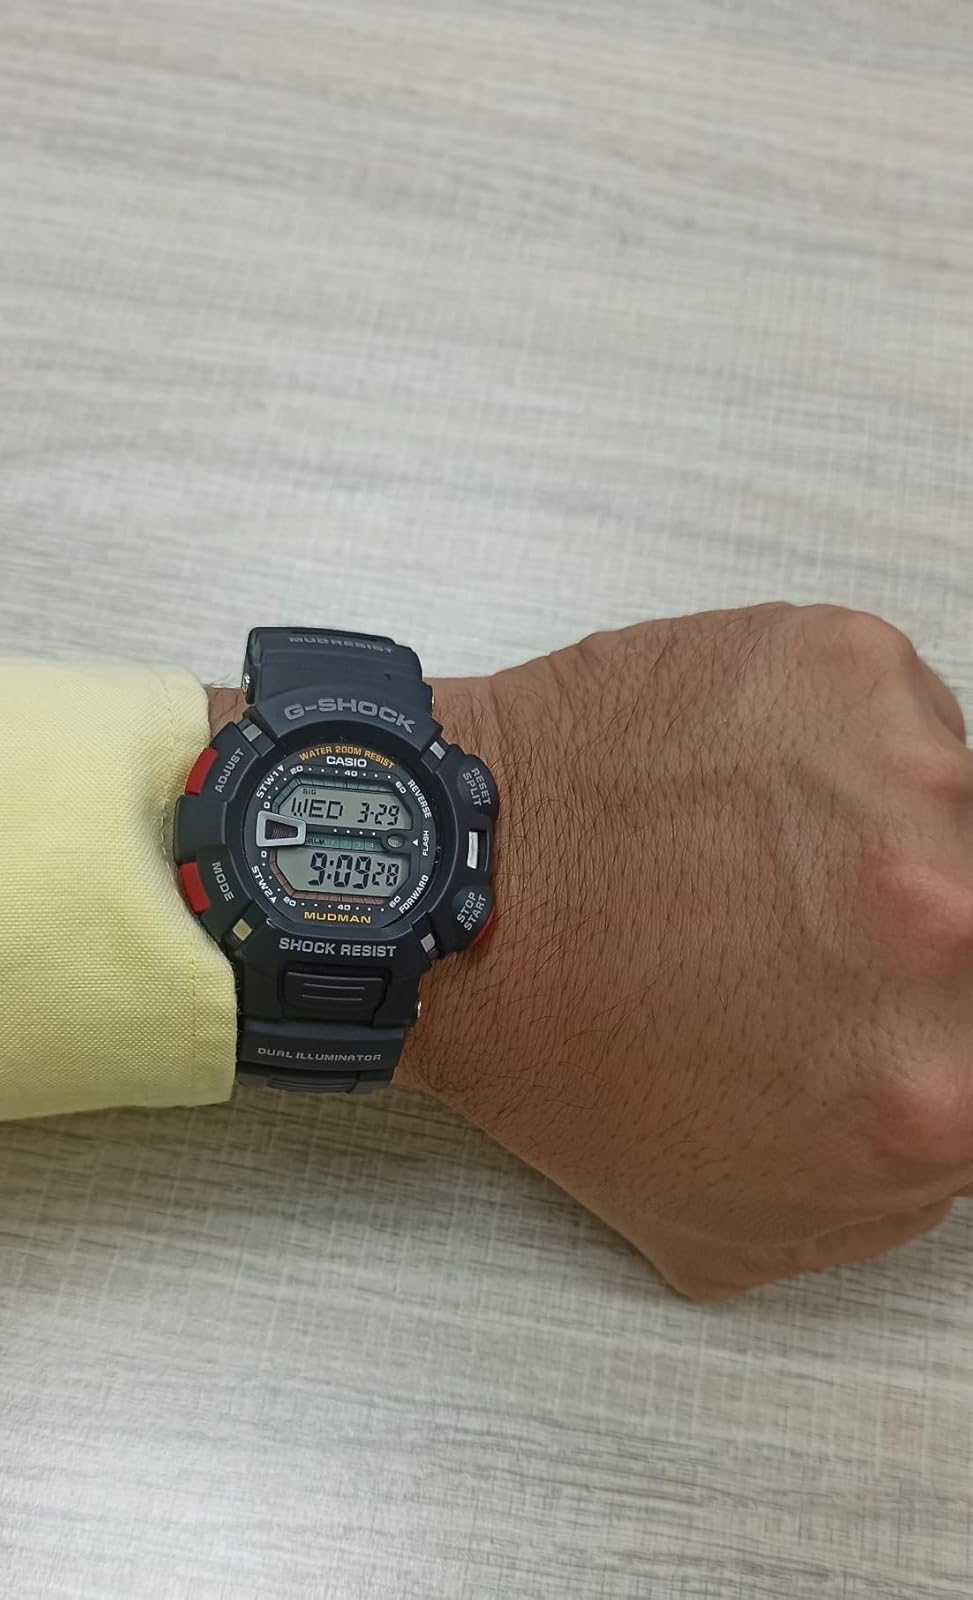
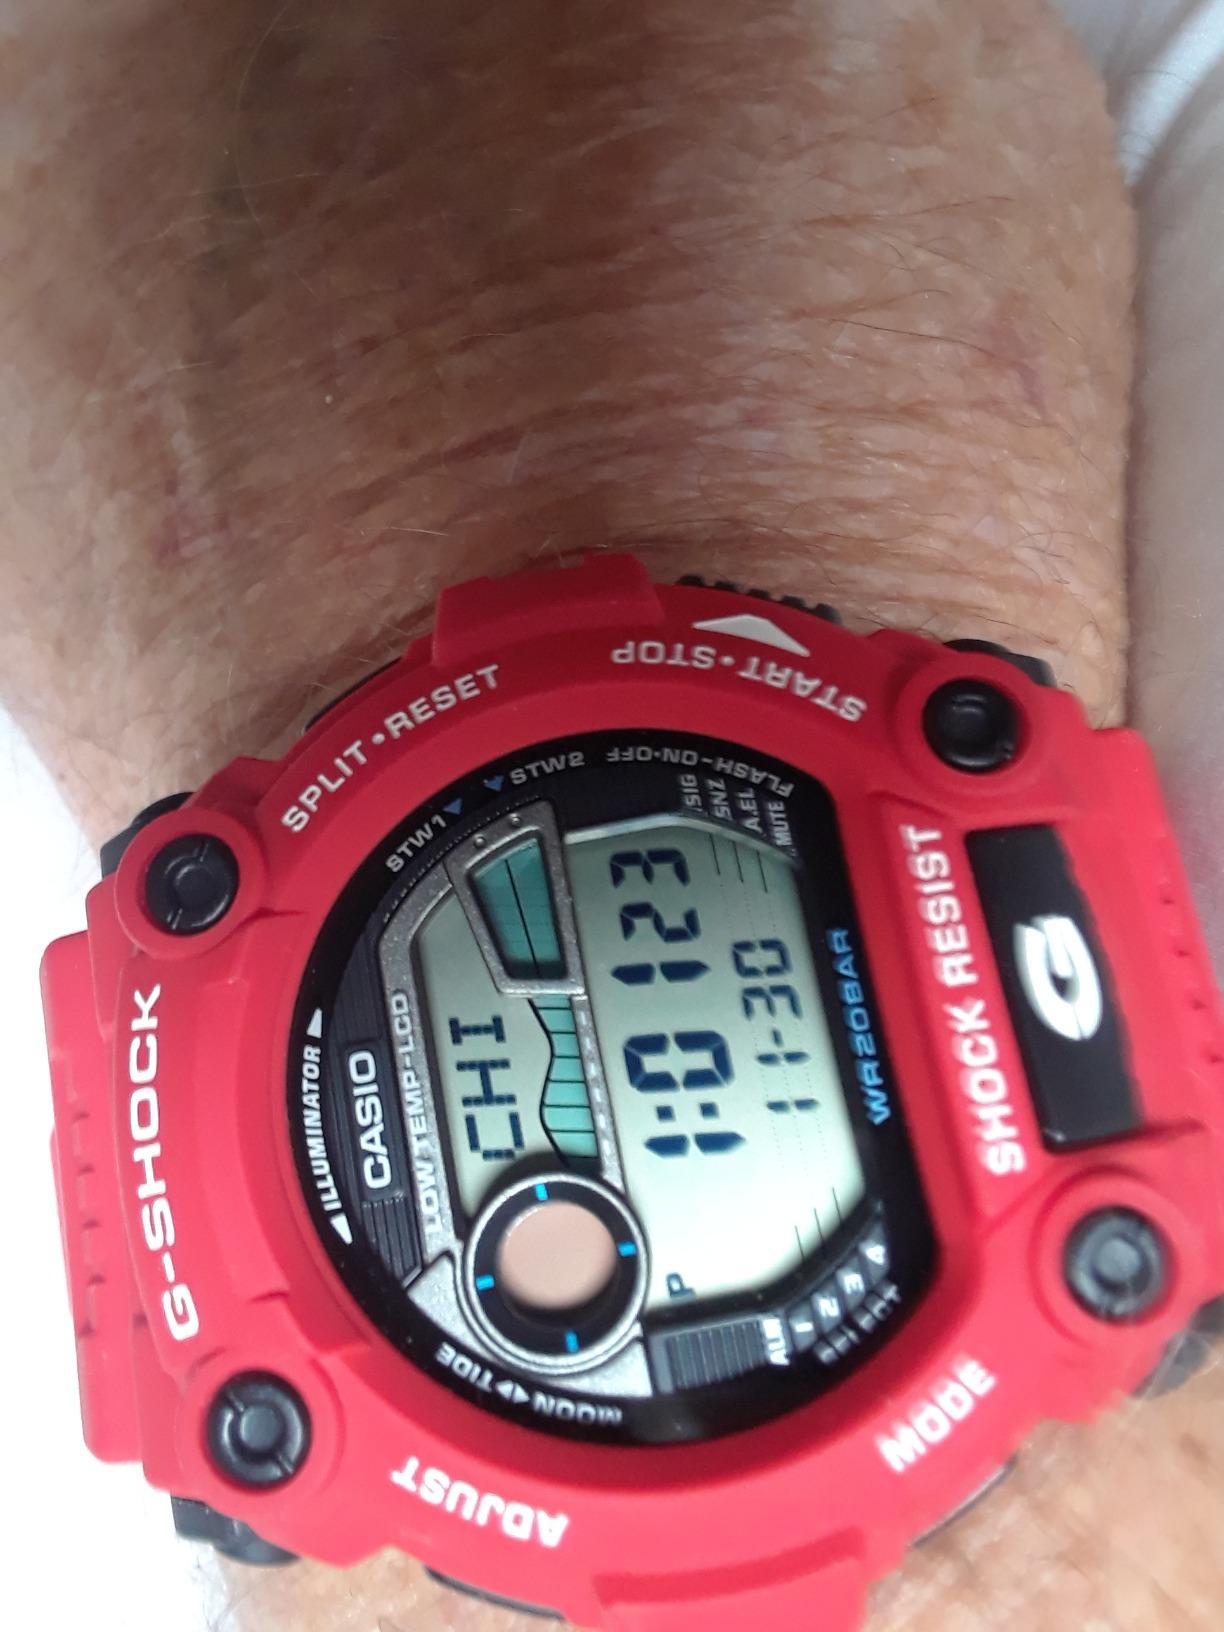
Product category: accessories_watch
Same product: no